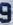
Number: 9